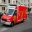
Label: ambulance